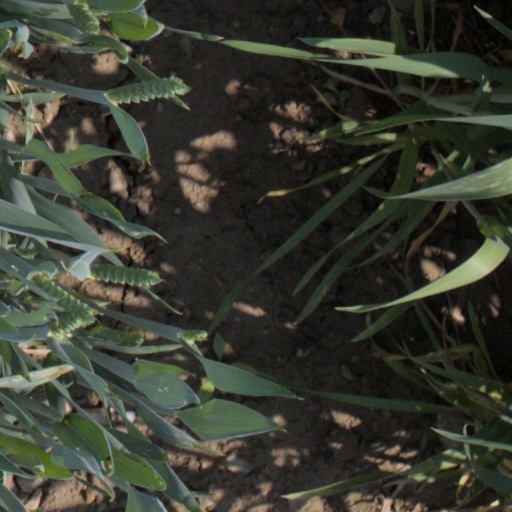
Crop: wheat